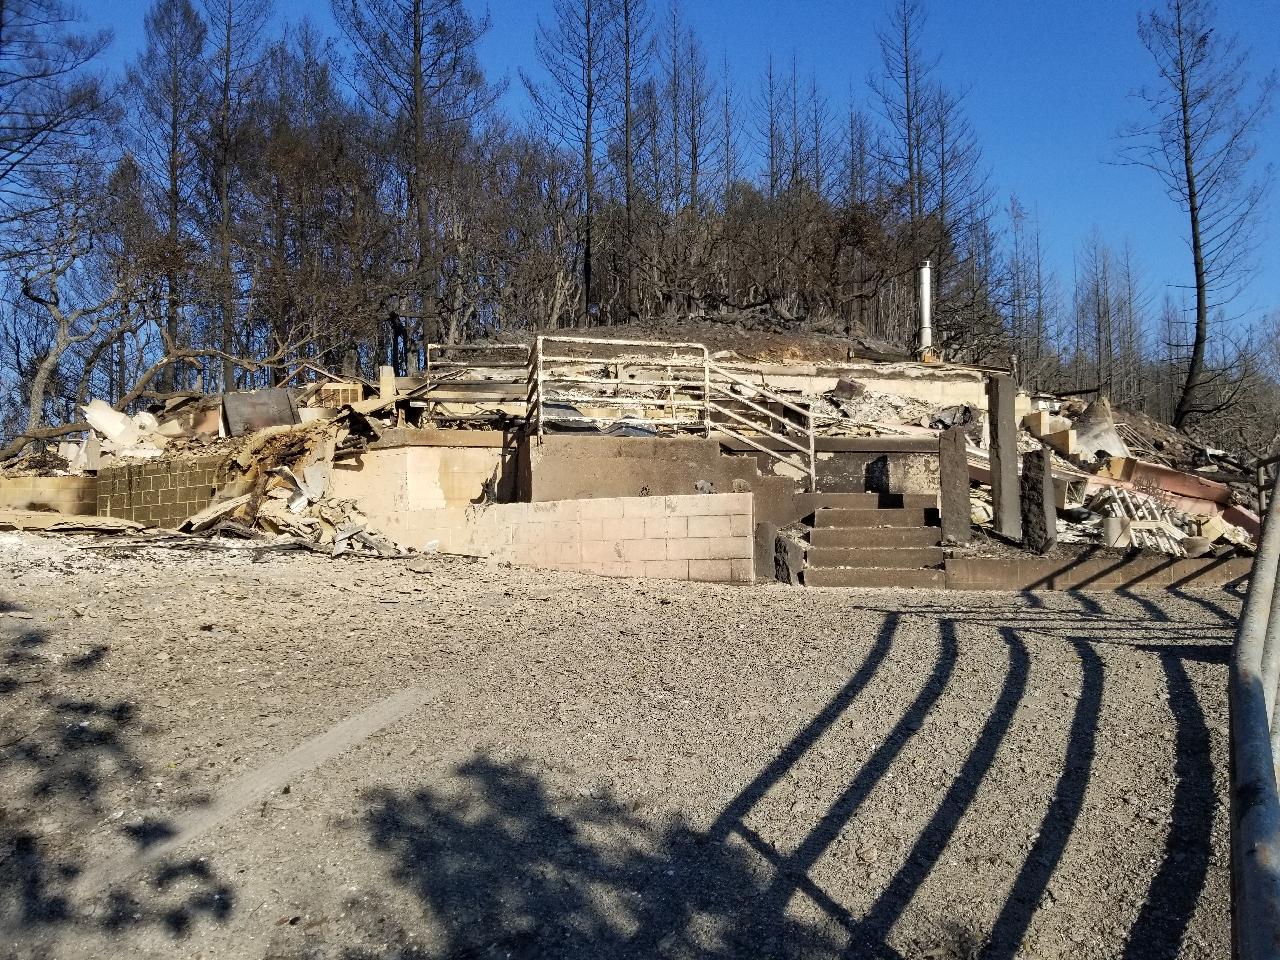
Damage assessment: destroyed